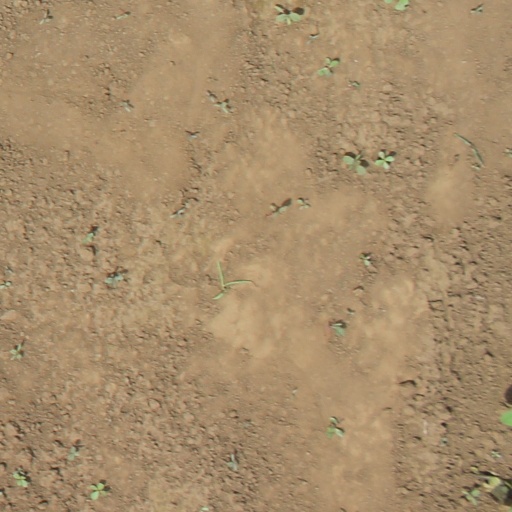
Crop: soybean